John Taylor Wood

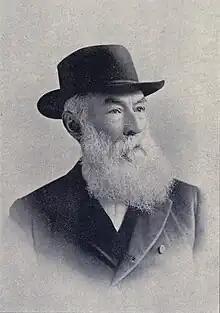
Wood in his later years

Following service with shore batteries on the Potomac River, he became an officer in the newly converted ironclad CSS "Virginia" serving under Commander Buchanan. He was wounded in the Battle of Hampton Roads. Wood commanded the stern pivot gun during the battle and fired the shot that seriously wounded Lieutenant John Lorimer Worden, captain of "Monitor".